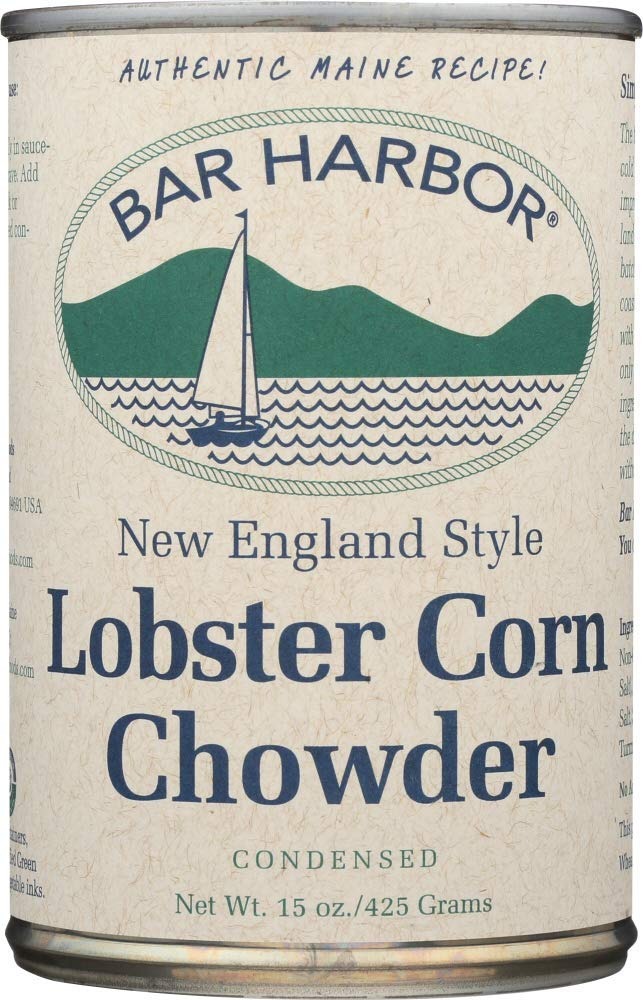
Item Name: Bar Harbor New England Style Lobster Corn Chowder - 15 oz2
Bullet Point 1: All-natural seafood speaks for itself
Bullet Point 2: Bar Harbor
Product Description: Chowder is a Maine tradition and staple. Our specialty seafood chowders are loaded with simple, easy to understand ingredients and chunks of fresh fish and seafood - the way any self-respecting chowder should be!
Value: 15.0
Unit: Ounce

Price: 5.99